Anselm Berrigan

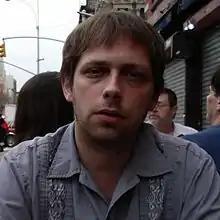
Berrigan in 2005

Anselm Berrigan grew up in New York City, where he currently resides with his wife, poet Karen Weiser. From 2003 to 2007, he served as artistic director at the St. Mark's Poetry Project. He is the brother of poet and musician Edmund Berrigan, half-brother of Kate Berrigan and scientist David Berrigan, son of poets Alice Notley and the late Ted Berrigan, and stepson of the late English poet and prose writer Douglas Oliver. He has also lived in Buffalo, New York at the "Ranch" and was known lovingly as "Anton" in San Francisco, California. He is a co-chair of the writing program at the Bard College summer MFA program and an adjunct teacher at Brooklyn College. He has also taught writing at Wesleyan University, Rutgers University, Pratt Institute and the Jack Kerouac School of Disembodied Poetics at Naropa. His newest works are a book-length poem called "Notes From Irrelevance" (2011), "Sure Shot" (2013), and "Loading" (2013), which was done in collaboration with artist Jonathan Allen. Berrigan received a Foundation for Contemporary Arts Grants to Artists award (2017).